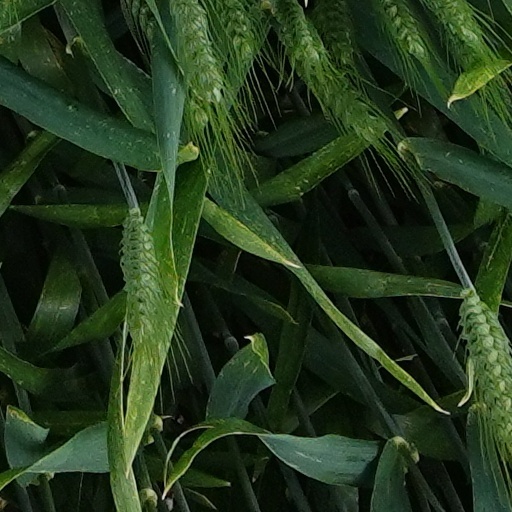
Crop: wheat